Scientific racism

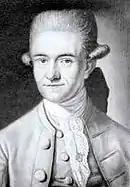

Charles White (1728–1813), an English physician and surgeon, believed that races occupied different stations in the "Great Chain of Being", and he tried to scientifically prove that human races had distinct origins from each other. He speculated that whites and Negroes were two different species. White was a believer in polygeny, the idea that different races had been created separately. His "Account of the Regular Gradation in Man" (1799) provided an empirical basis for this idea. White defended the theory of polygeny by rebutting French naturalist Georges-Louis Leclerc, Comte de Buffon's interfertility argument, which said that only the same species can interbreed. White pointed to species hybrids, such as foxes, wolves, and jackals, which were separate groups that were still able to interbreed. For White, each race was a separate species, divinely created for its own geographical region.